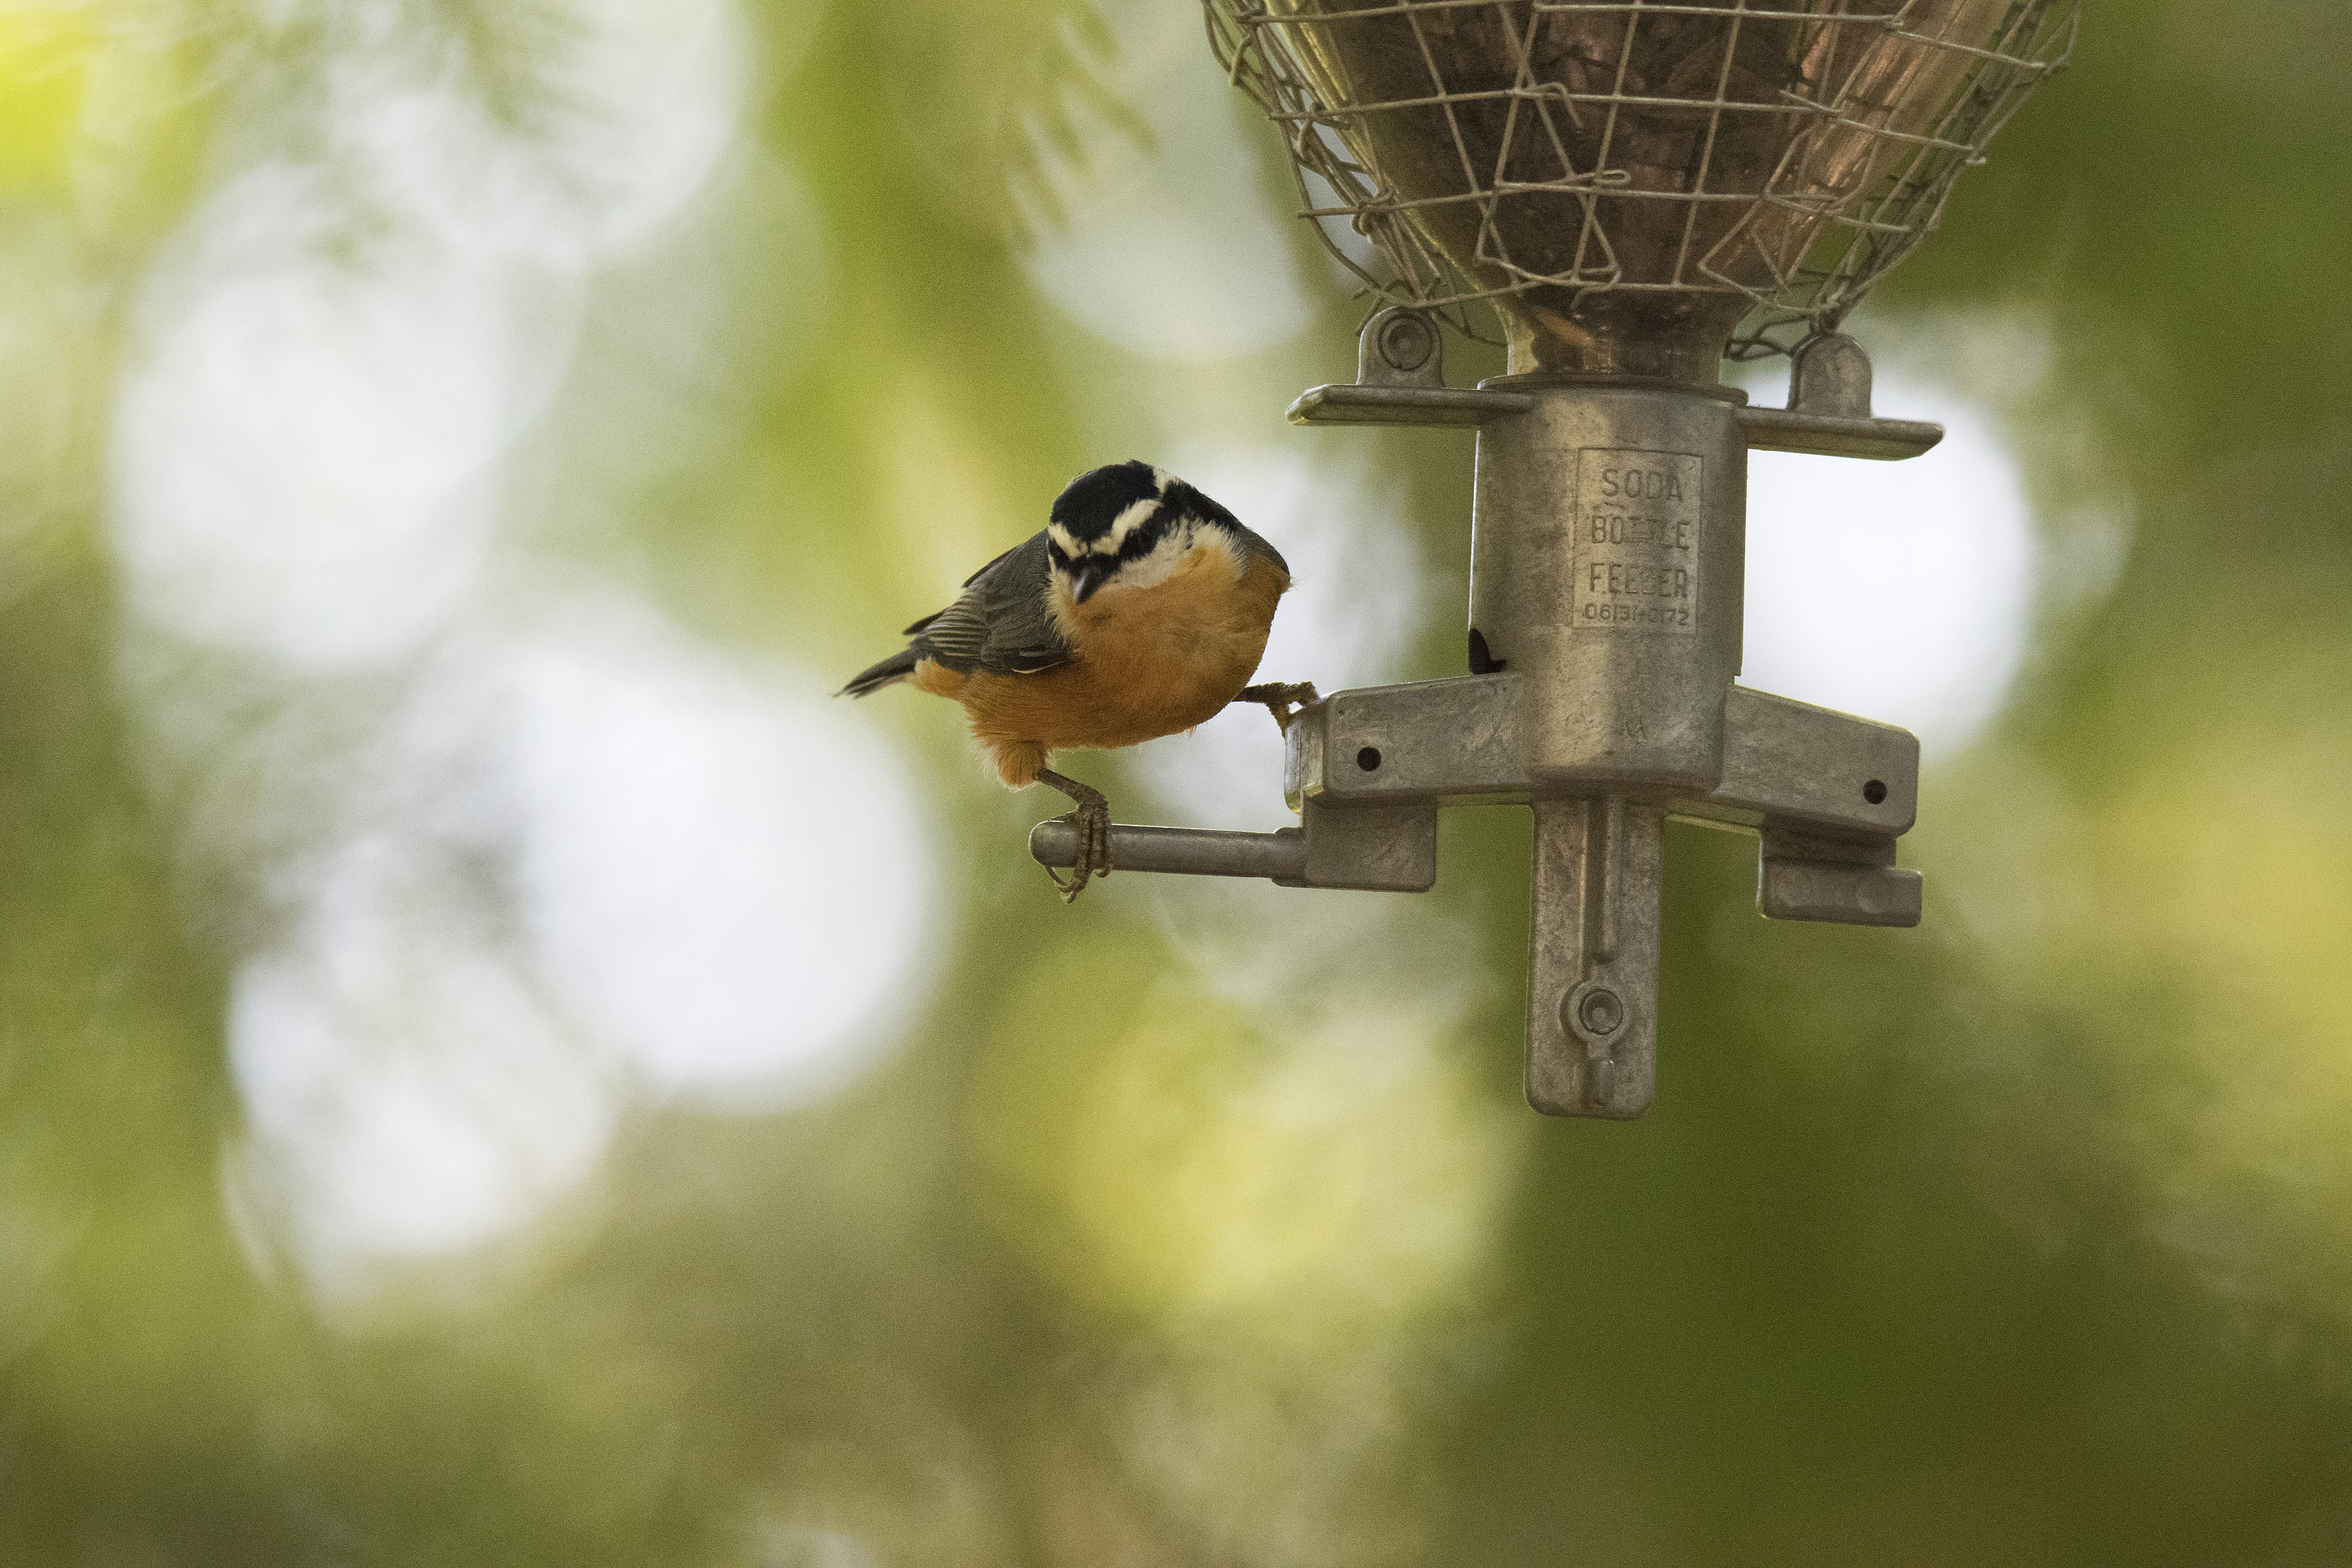
nature, branch, bird, wildlife, red, fauna, canada, a, vertebrate, quebec, finch, sherbrooke, oiseau, sittelle, poitrine, rousse, breasted, nuthatch, chickadee, old world flycatcher, perching bird